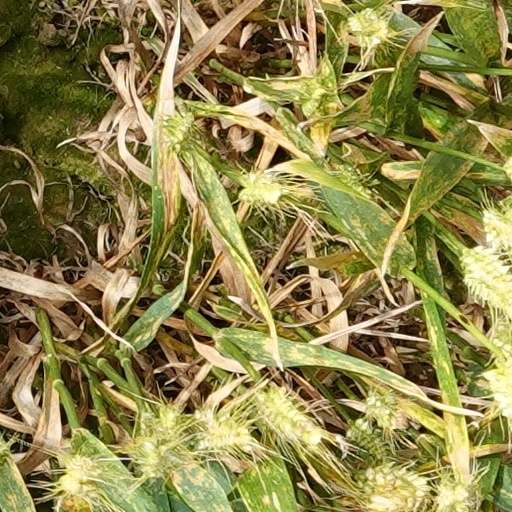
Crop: wheat